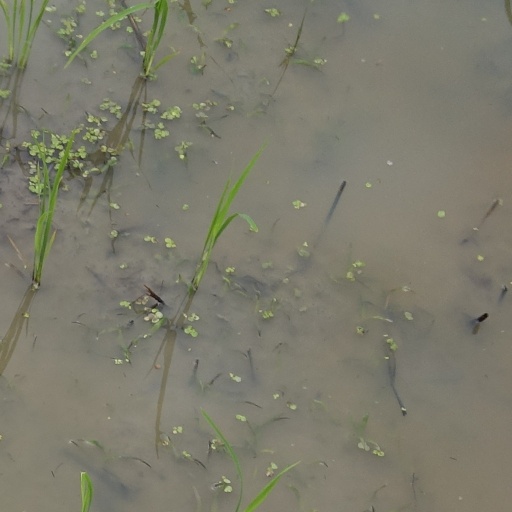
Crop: rice